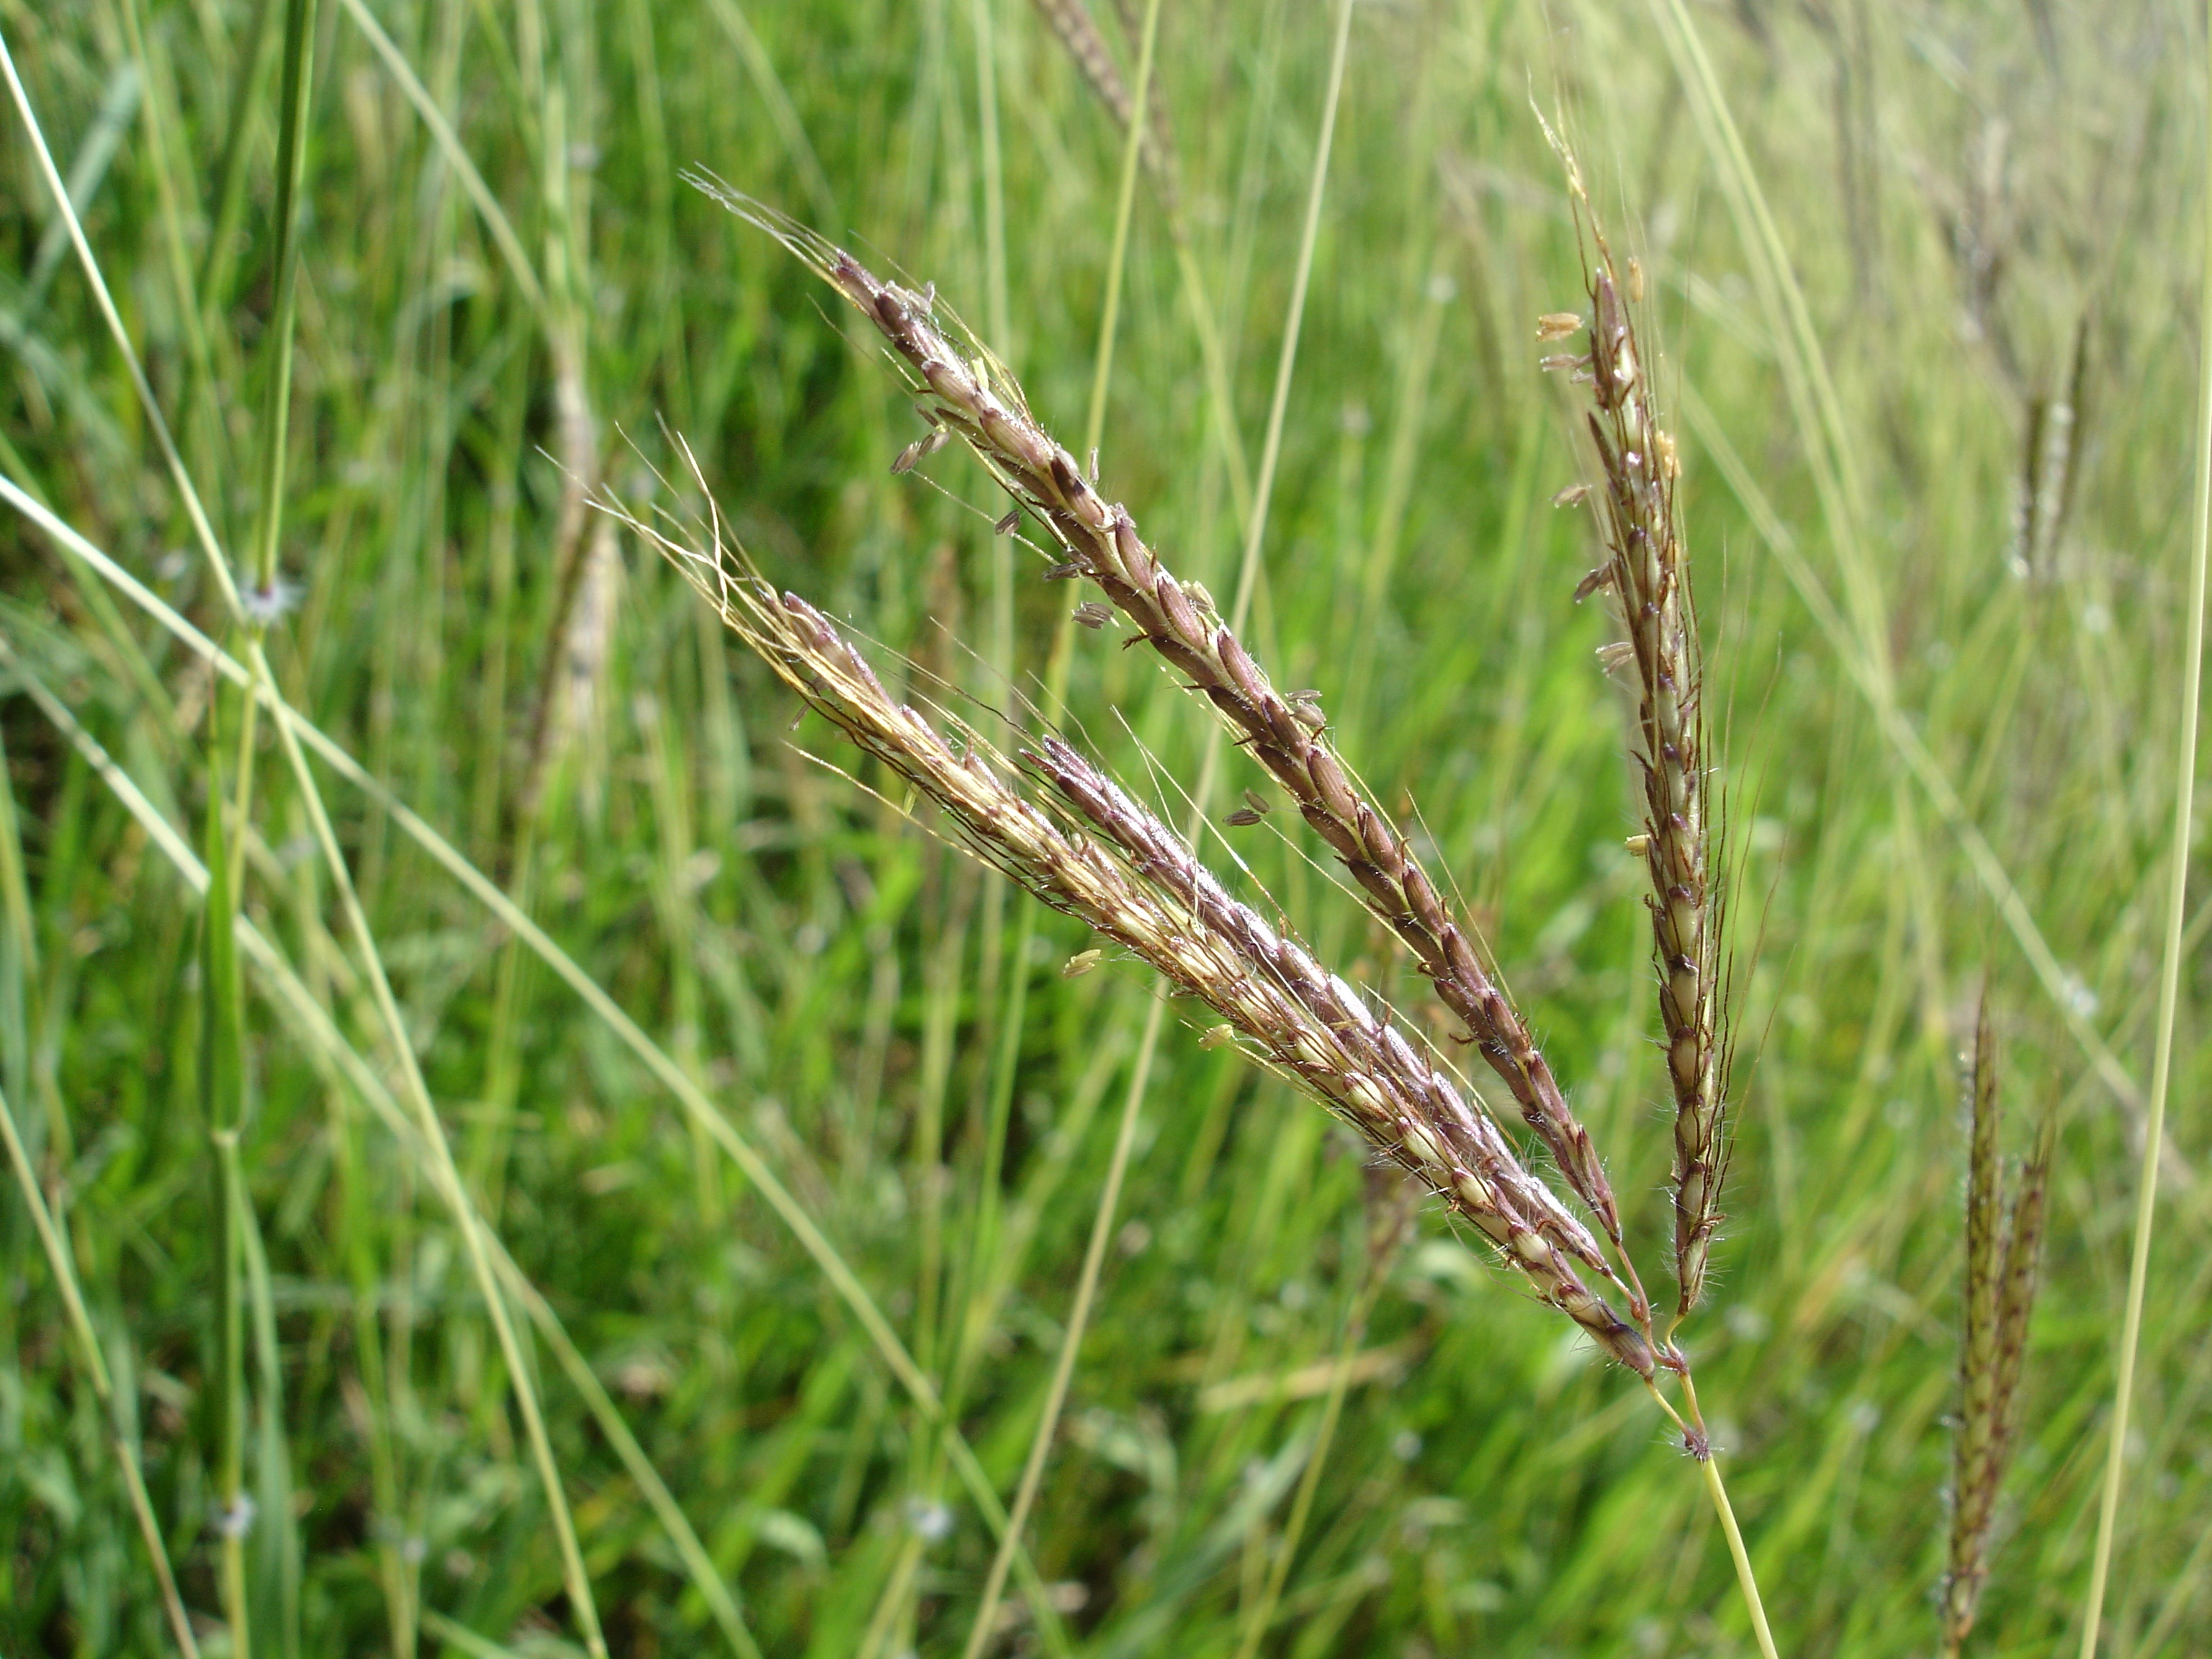
landscape, nature, grass, plant, hay, lawn, meadow, grain, prairie, stem, leaf, flower, green, insect, agriculture, flora, fauna, close up, leaves, fields, stems, straw, crops, plantation, zoom, cereals, macro photography, foreground, end of summer, grass family, plant stem, land plant, horsetail family